Harry Page Woodward

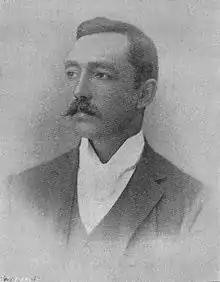
Woodward's portrait from "History of West Australia"

Henry Page Woodward (16 May 1858 – 8 February 1917) was a British-born Australian geologist, mining engineer and public servant. He was a fellow of the Geological Society of London, the Royal Geographical Society and the Imperial Institute, as well as a justice of the peace of the then Colony of Western Australia. Woodward was born in Norwich, Norfolk, England, the eldest son of geologist Henry Woodward, and died in West Perth, Western Australia.